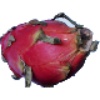
Label: red_pitahaya